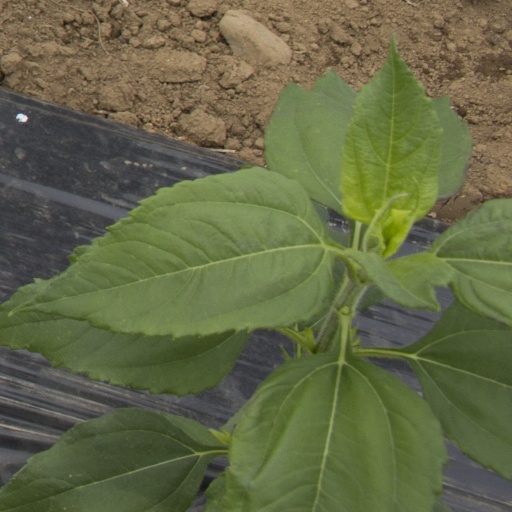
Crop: Jerusalem artichoke